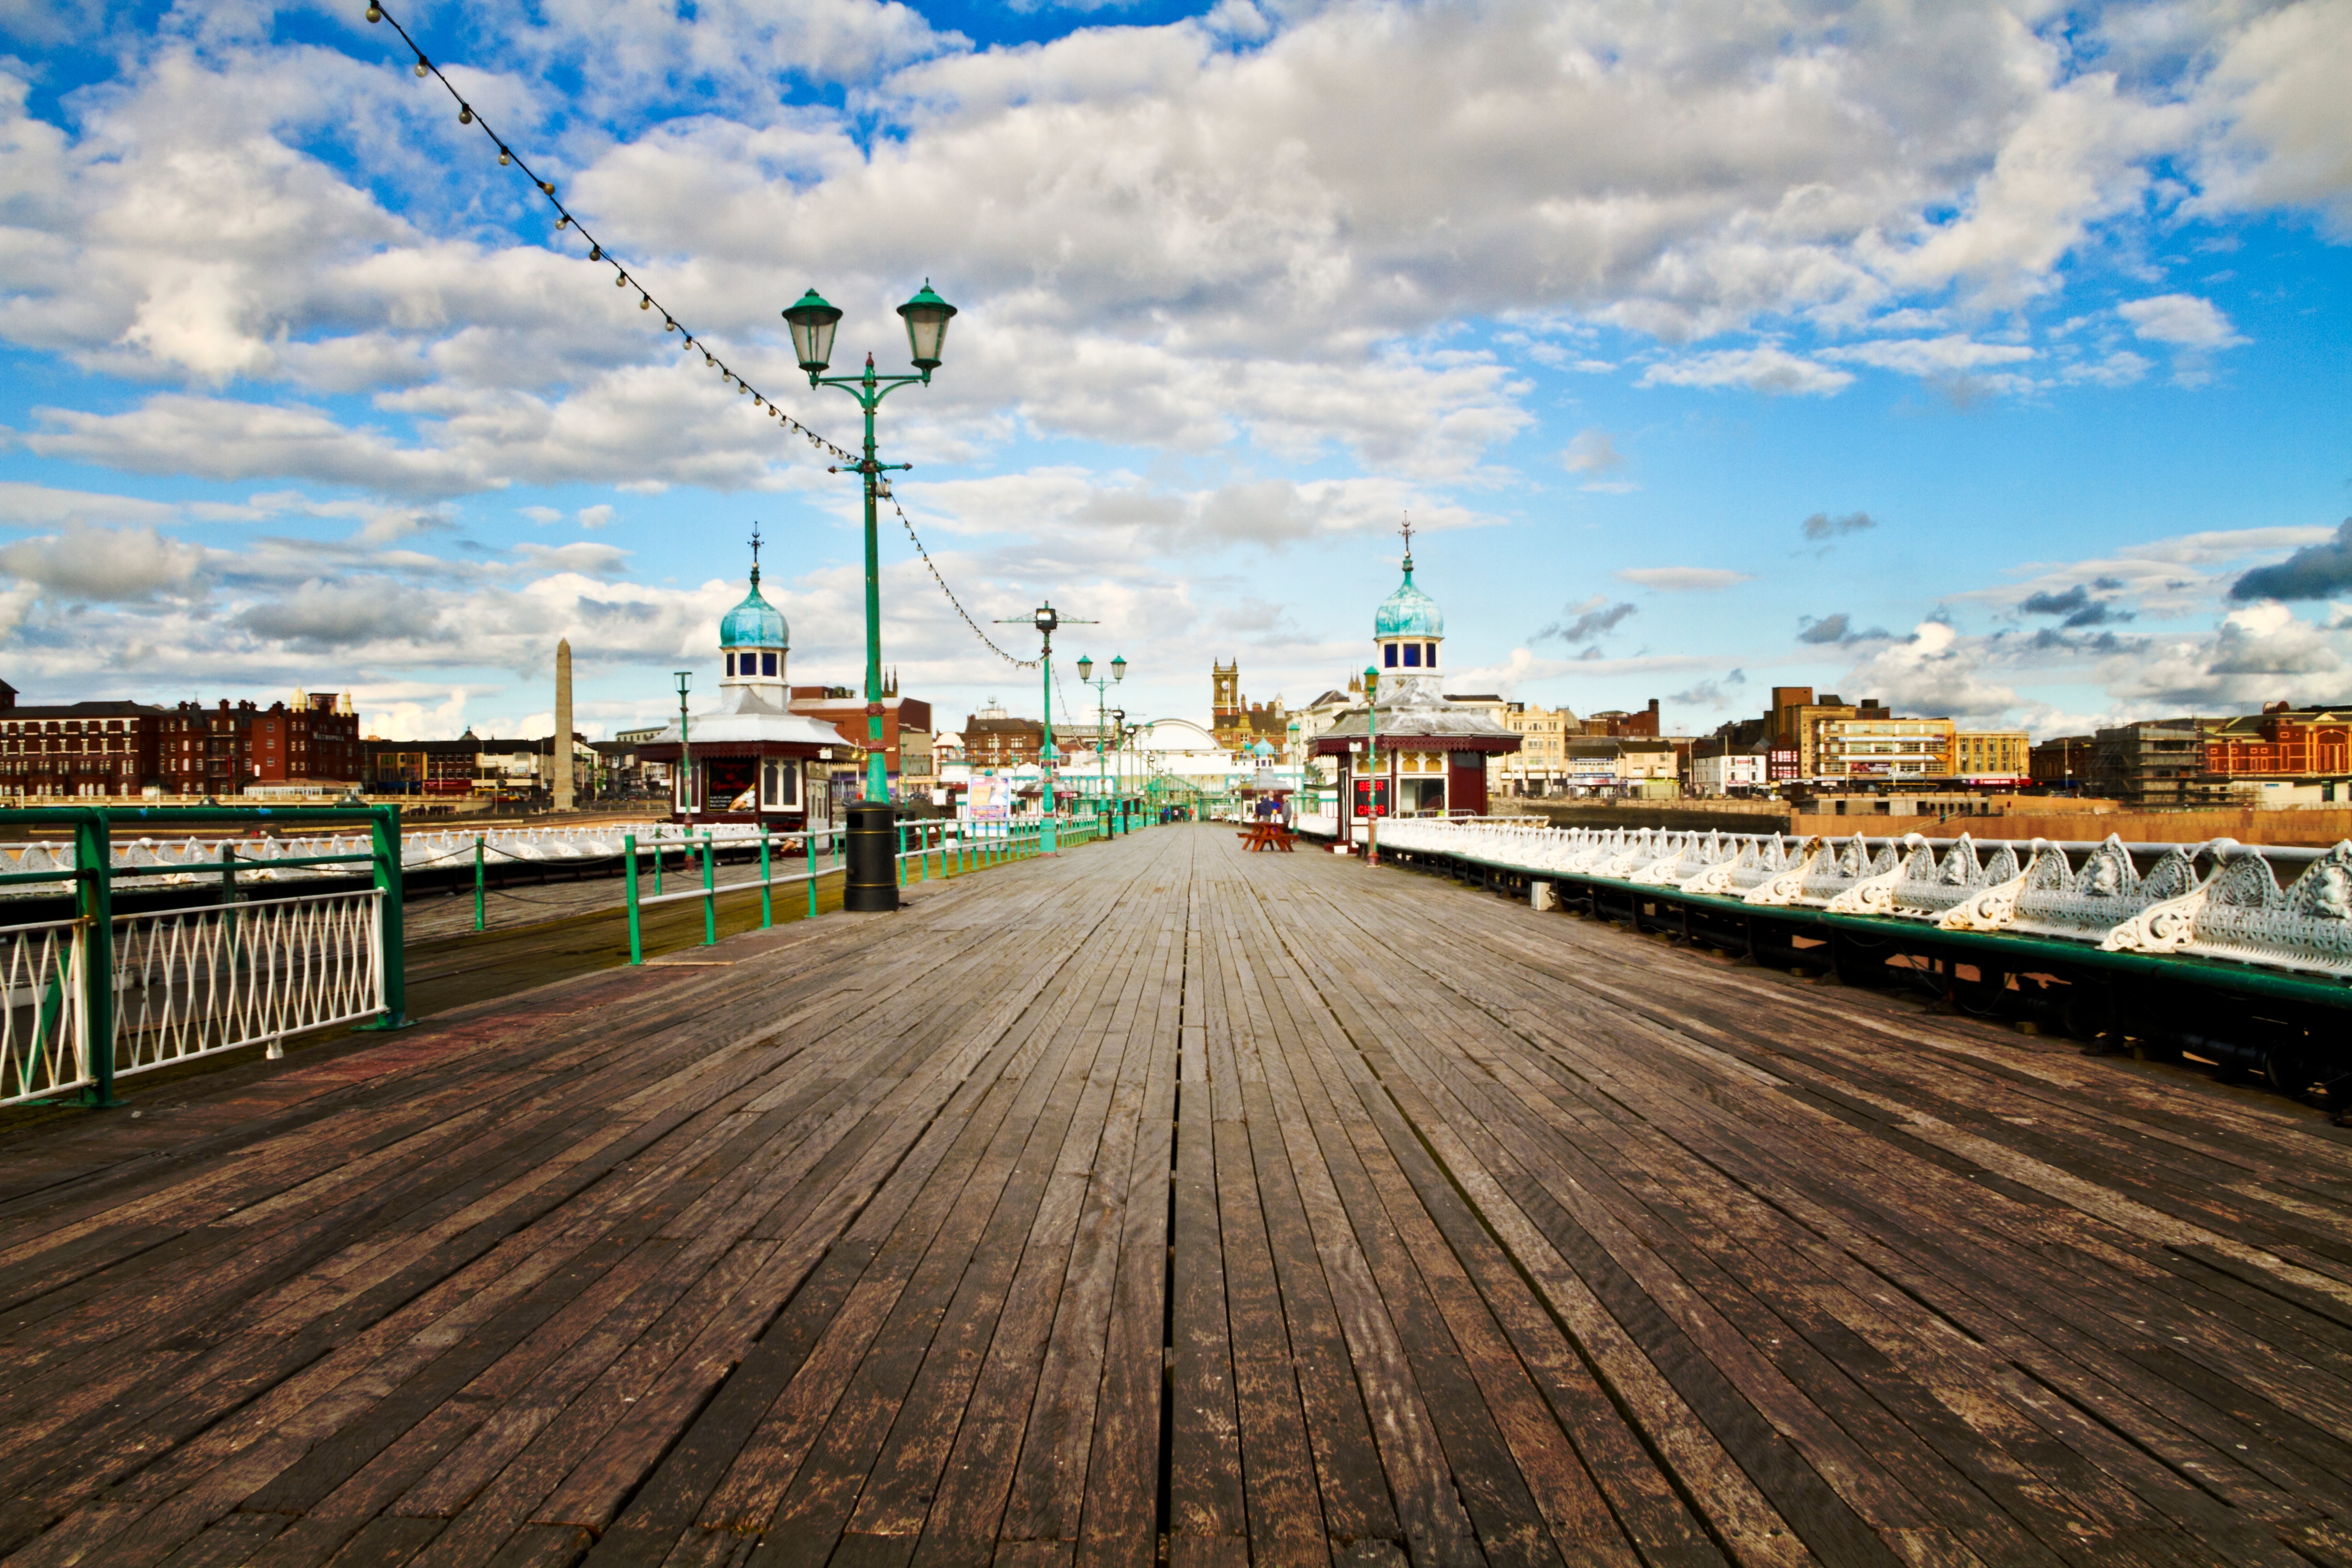
coast, horizon, boardwalk, road, bridge, morning, highway, city, pier, walkway, cityscape, dusk, transport, evening, vehicle, waterway, infrastructure, urban area, residential area, human settlement, nonbuilding structure